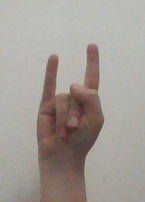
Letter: la